DXKC-DTV

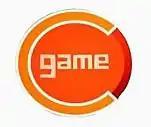
Logo of The Game Channel from August 15, 2011-February 15, 2012

On July 3, 2011, UHF 31 in Davao and all RMN TV stations nationwide returned as a test broadcast, as the frequency was occupied by Broadcast Enterprises and Affiliated Media, following the latter was bought up by Bethlehem Holdings, Inc. (funded by Globe Telecom's Group Retirement Fund) from RMN. Under new ownership, BEAM began its affiliation partnership with Solar Entertainment Corporation.